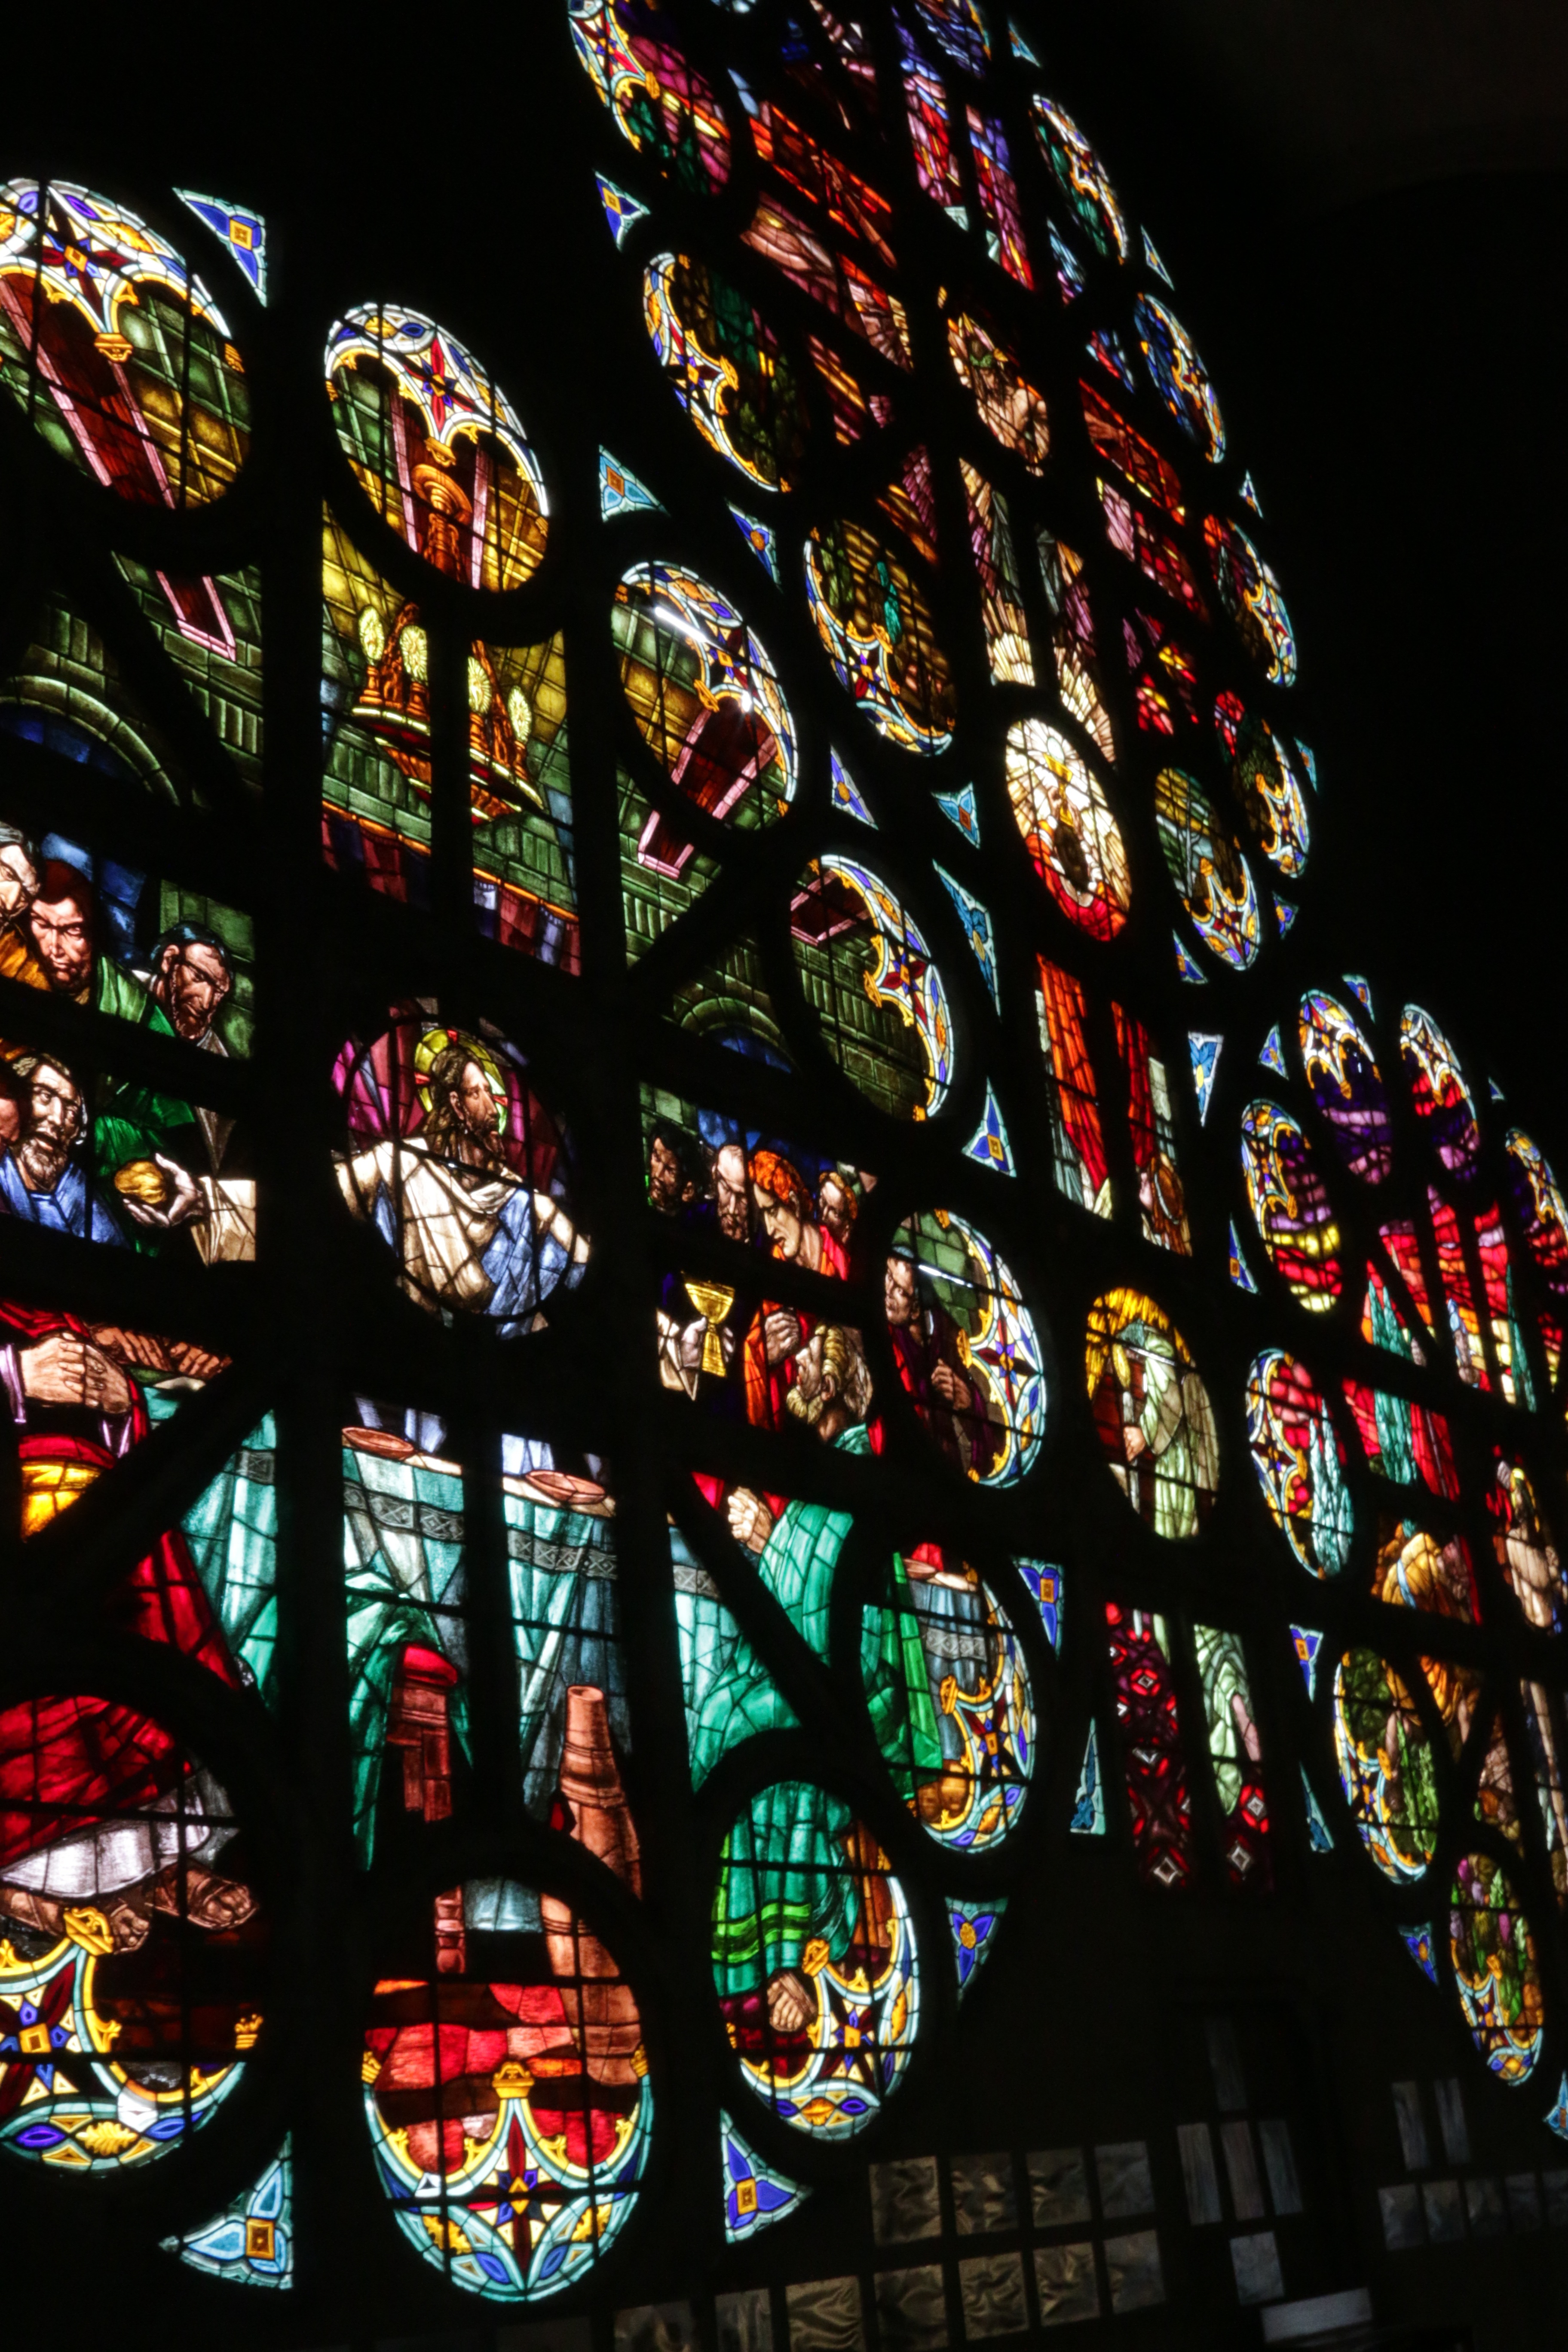
window, glass, material, stained glass, symmetry, mosaico, catedral, vitral, font font glass font font, font font cathedral font font, font font mosaic font font, font font window font font, font font class stained font font, font font class pattern font font, font font class church font font, font font class religion font font